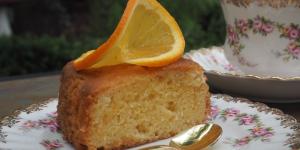
queque de naranja facil